Lewis Nixon (naval architect)

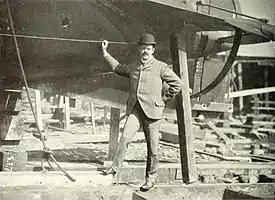
Lewis Nixon at Crescent Shipyard

Soon after the contracts for the battleships were awarded, he resigned from the Navy to work as Superintendent of Construction for William Cramp & Sons Shipbuilding Company, the shipyard that won the lead contract.